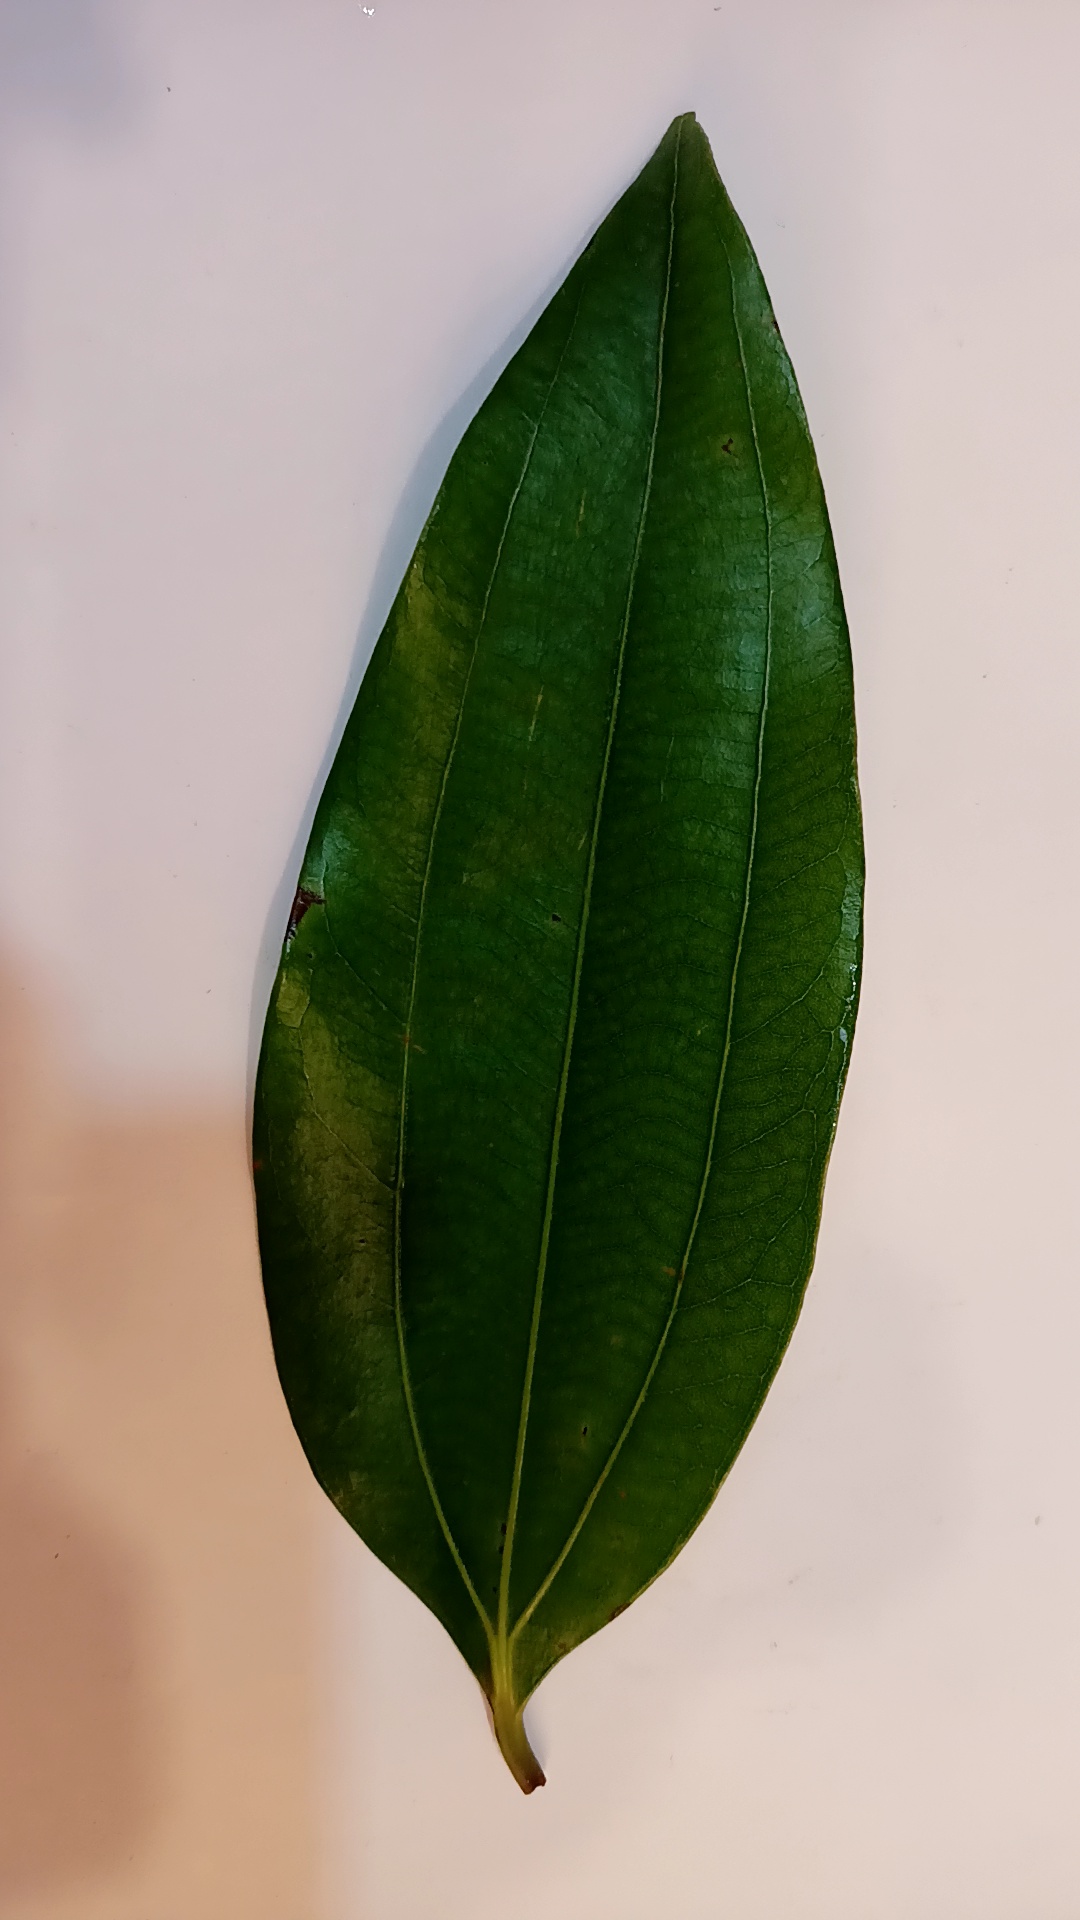
Label: Healthy